Abdallah Ougazzaden

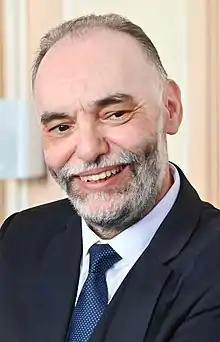
Ougazzaden at the Legion d'Honneur Ceremony in Metz, France, 2019

Abdallah Ougazzaden is a professor at the Georgia Institute of Technology and President of Georgia Tech Europe, the European campus of Georgia Tech. He is the co-founder and co-president of Institut Lafayette, an innovation platform in advanced semiconductor materials/devices. In addition, he previously served for 3 terms as Director of the joint international lab UMI between Georgia Tech and the French CNRS.